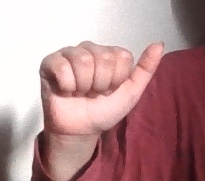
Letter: dhad